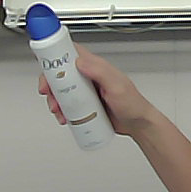
Product: dove_spray